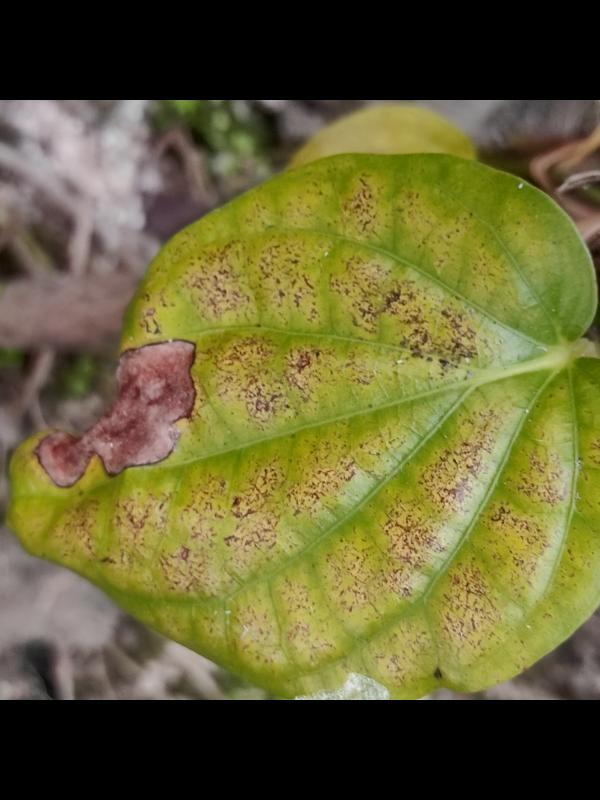
Label: Fungal_Brown_Spot_Disease